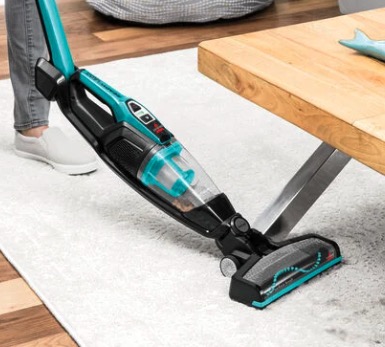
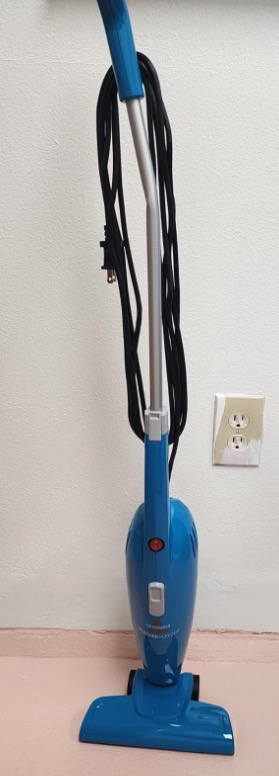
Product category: items_vacuum
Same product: no